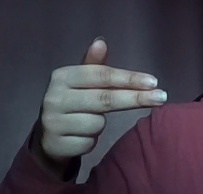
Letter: ghain